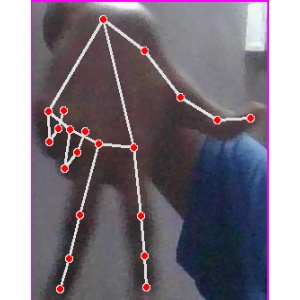
अक्षर: ग